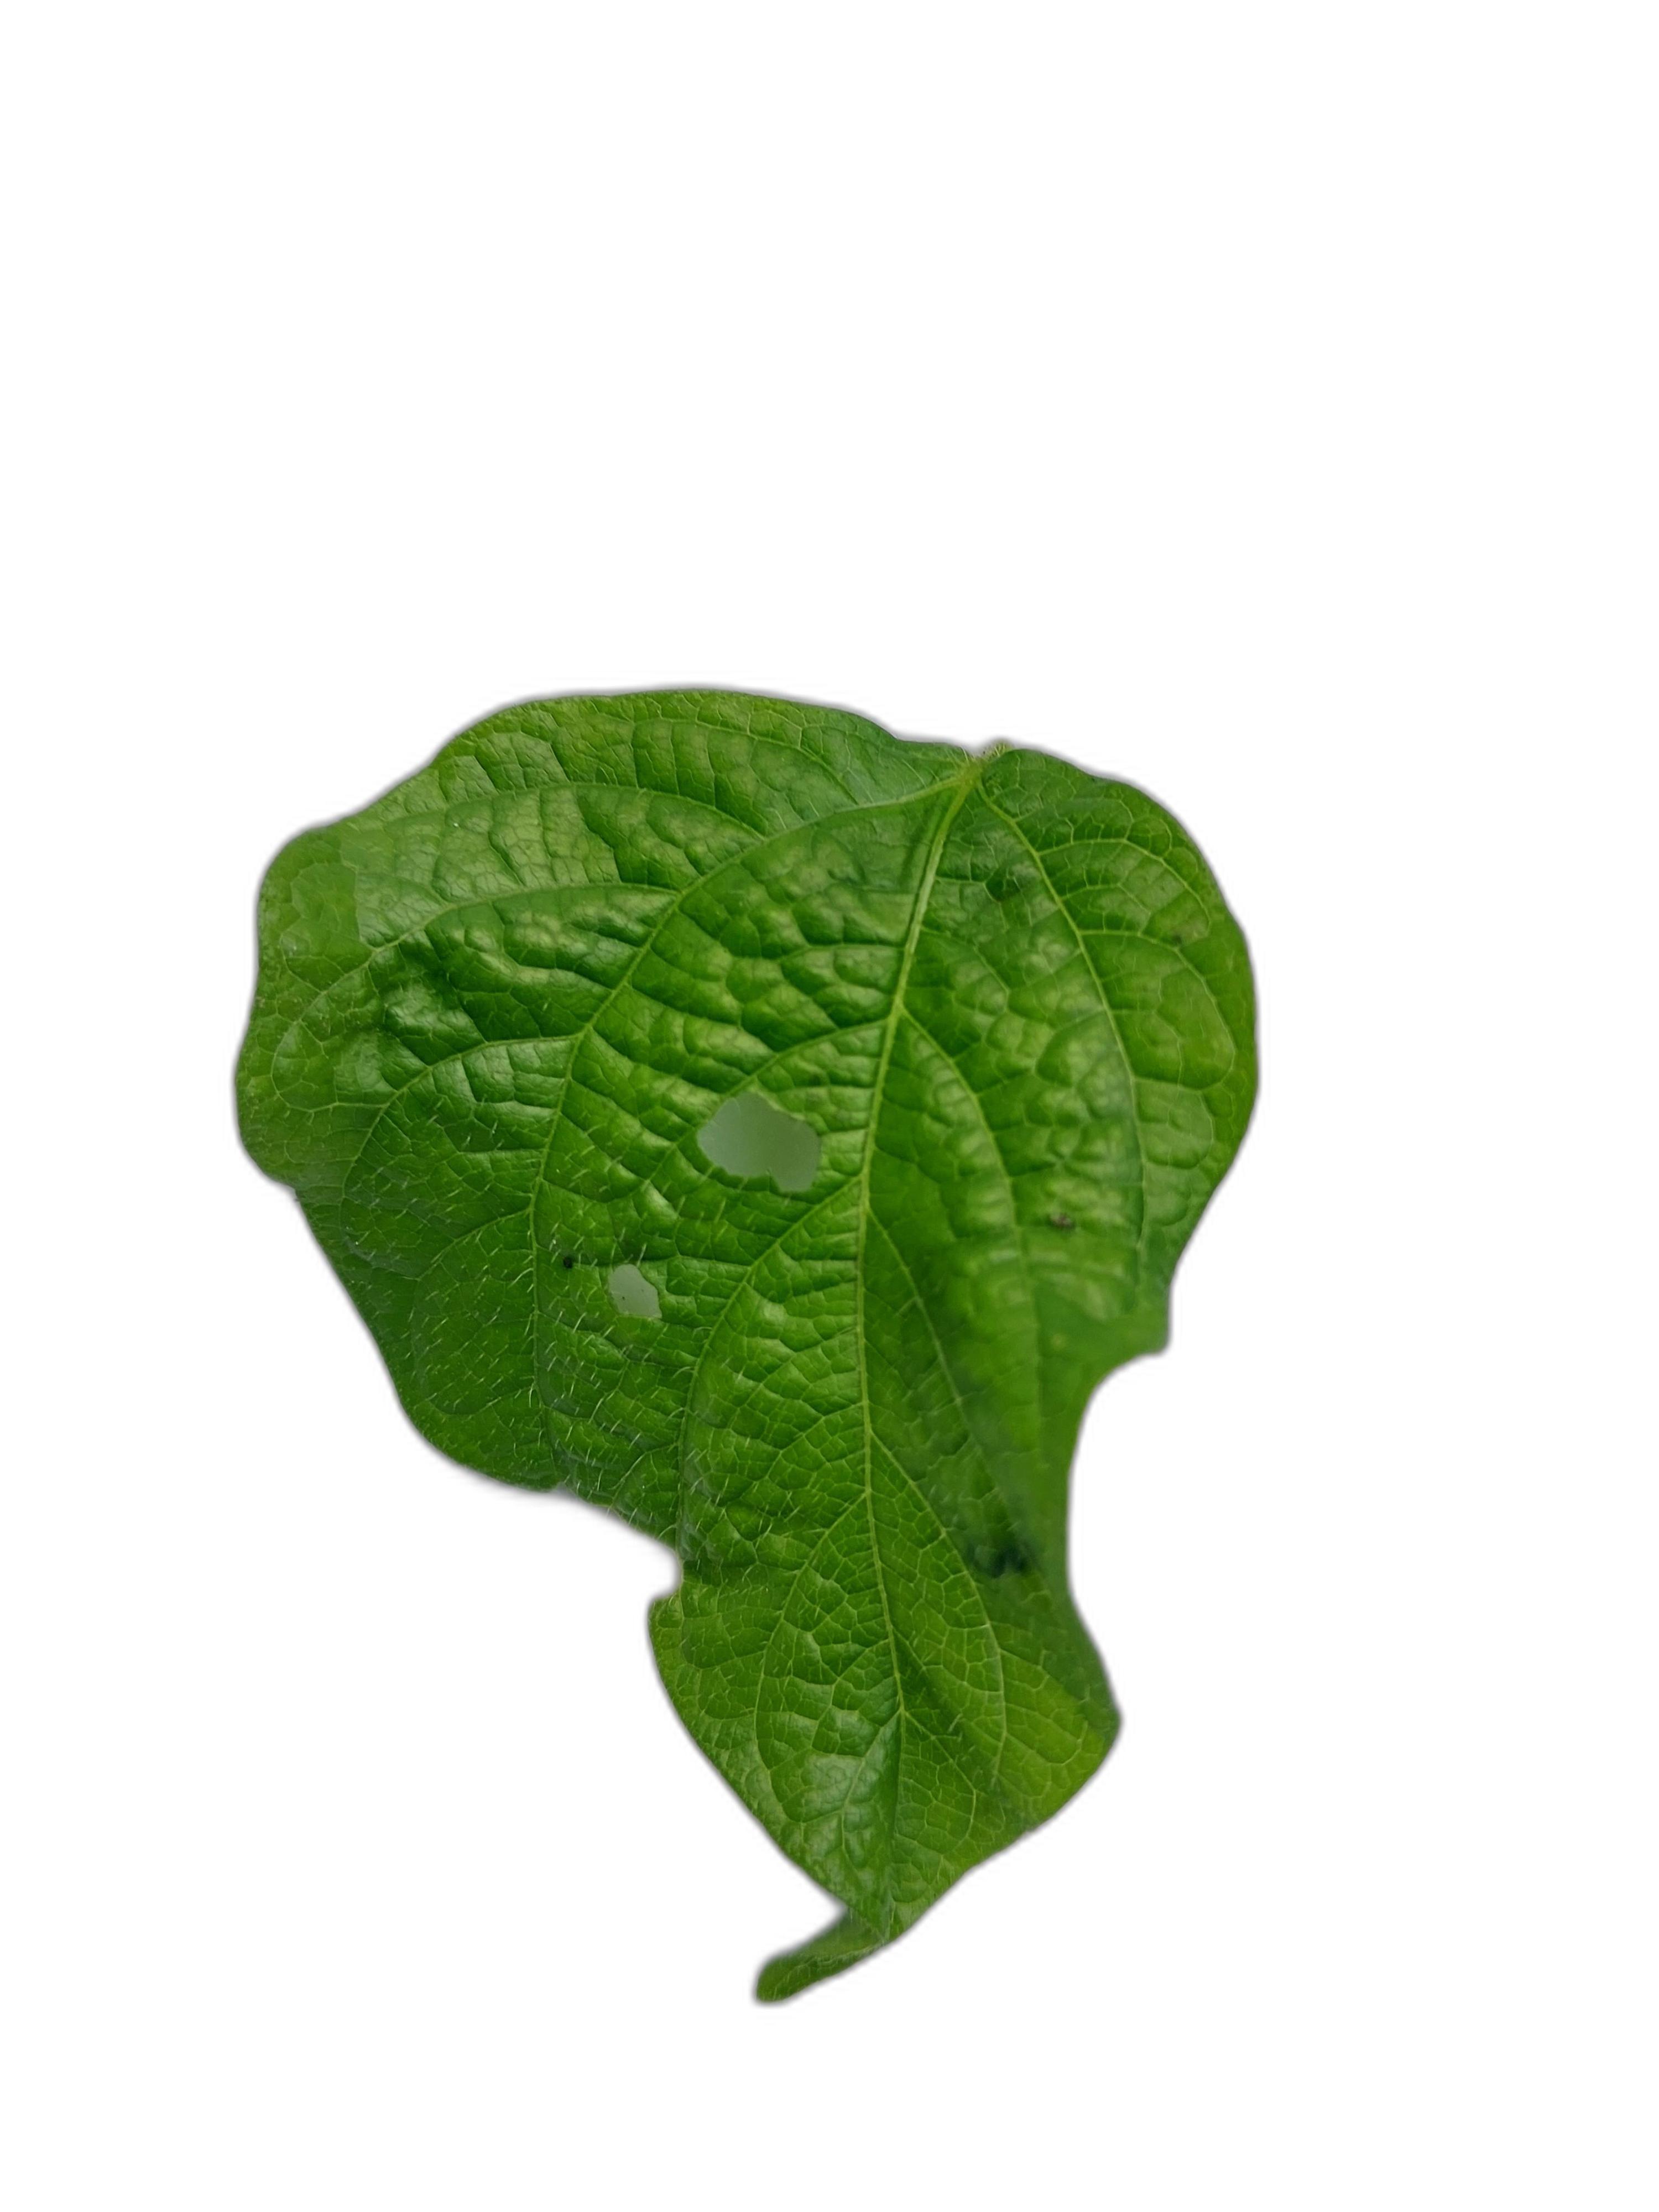
Label: Leaf Crinkle